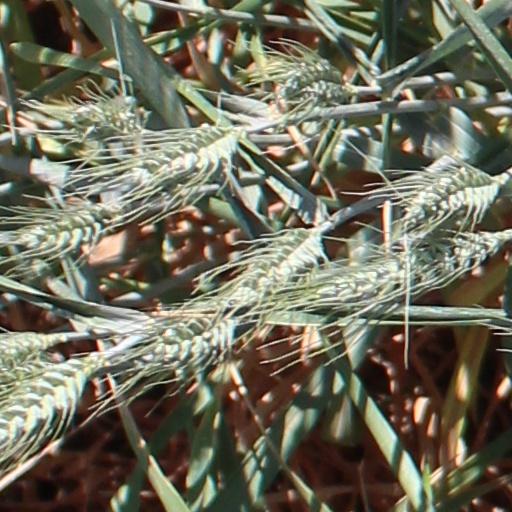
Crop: wheat